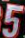
Number: 5